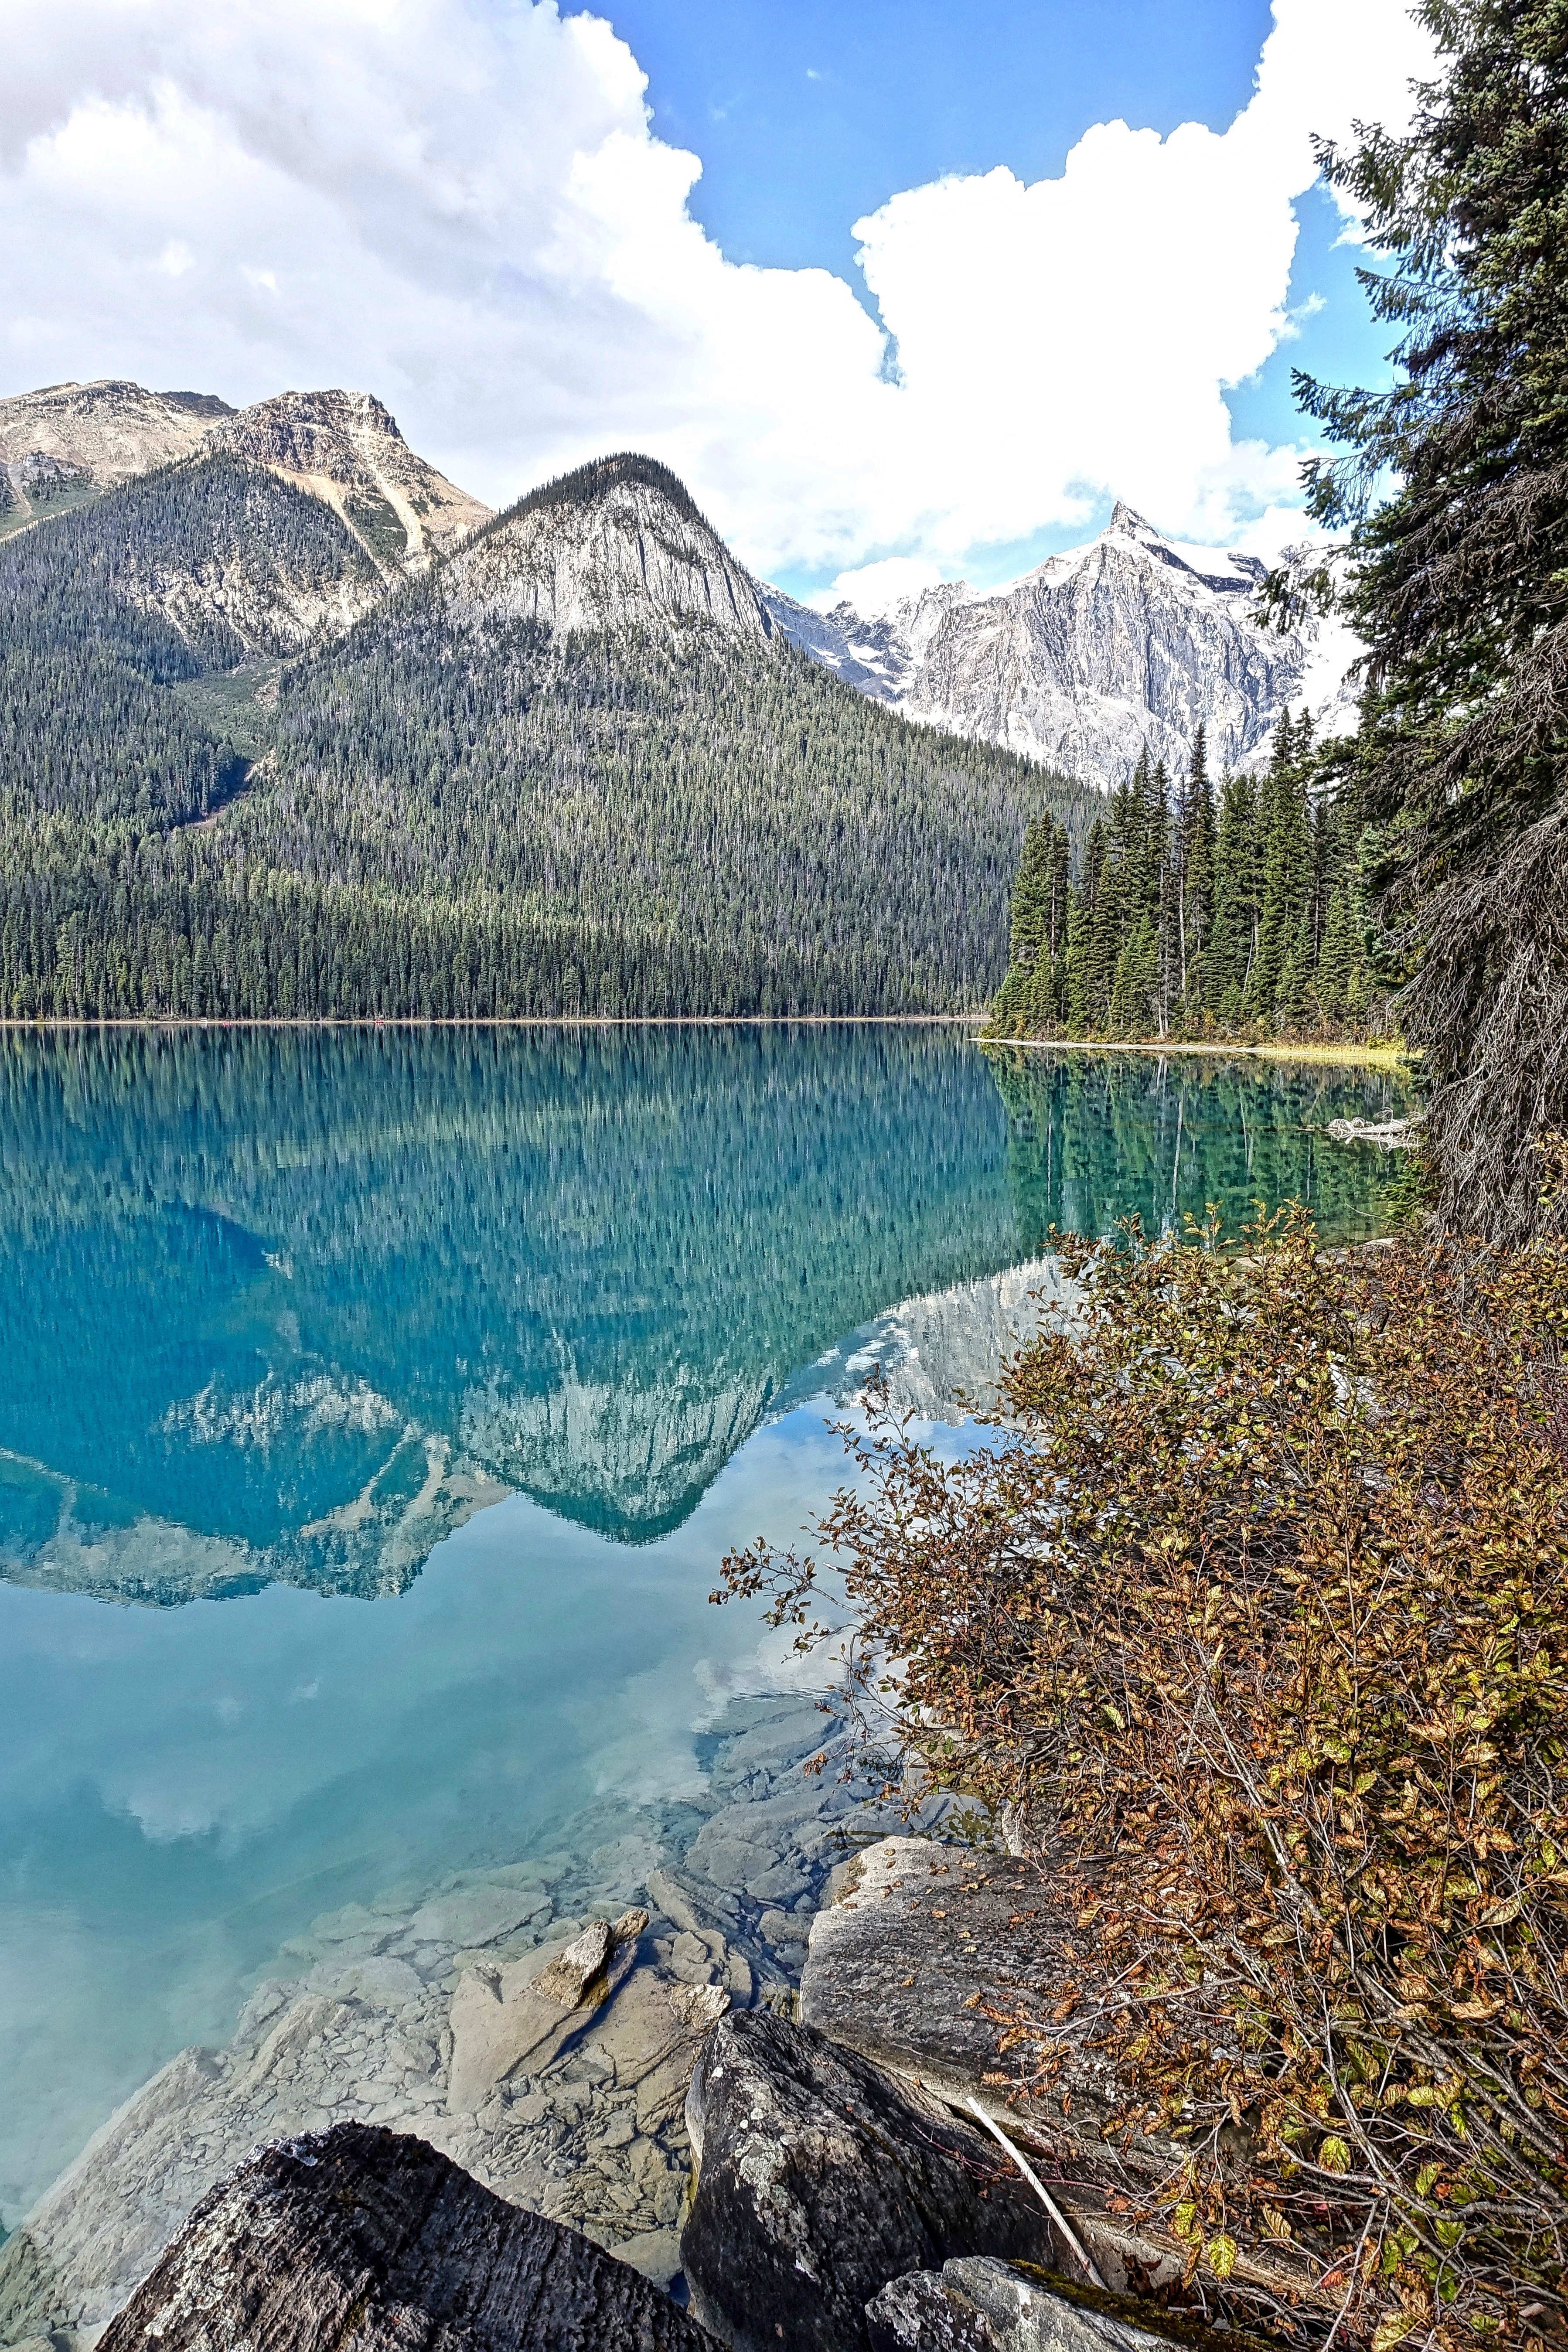
mountainous landforms, mountain, lake, wilderness, mountain range, tarn, loch, fjord, reservoir, crater lake, moraine, national park, alps, glacial landform, valley, ridge